Fairview Manor

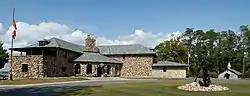
Fairview Manor

Fairview Manor also known as Longue Vue Manor, Our Lady of Fairview, and Fairview Manor Restaurant and Lodge, is a historic home located at Clayton in Jefferson County, New York. It was built in 1937 as a summer retreat for Carl Zimmerman. It is a very interesting and intact interpretation of a European castle/Manor house with a distinctive eclectic French flavor.